Analogue switch

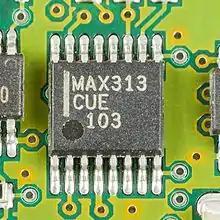
An analogue switch: Maxim MAX313

An analogue switch, also called a bilateral switch, is an electronic component that behaves in a similar way to a relay, but has no moving parts. The switching element is normally a pair of MOSFET transistors, one an N-channel device, the other a P-channel device. The device can conduct analog or digital signals in either direction when on and isolates the switched terminals when off. Analogue switches are usually manufactured as integrated circuits in packages containing multiple switches (typically two, four or eight). These include the 4016 and 4066 from the 4000 series.